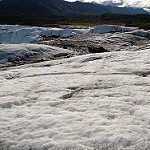
Label: glacier